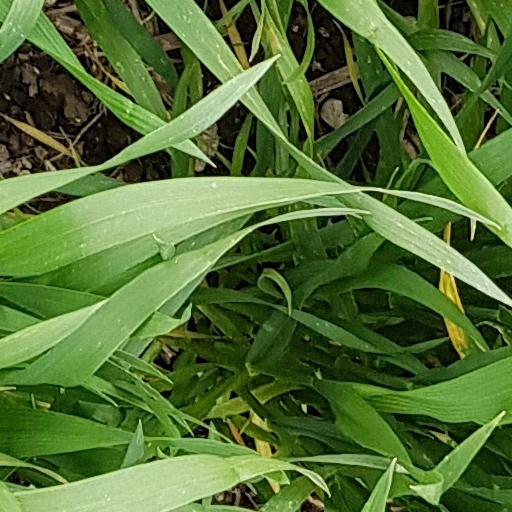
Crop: wheat